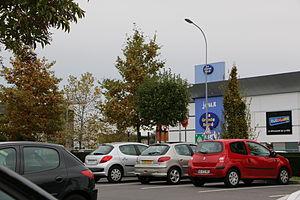
Croix Blanche - la grande récré
La zone d'activité La Croix-Blanche est le plus grand parc commercial d'Île-de-France, avec plus de 164 enseignes, sur plus 700 000 m².
Sainte-Geneviève-des-Bois est une commune française située à vingt-quatre kilomètres au sud de Paris dans le département de l’Essonne en région Île-de-France.